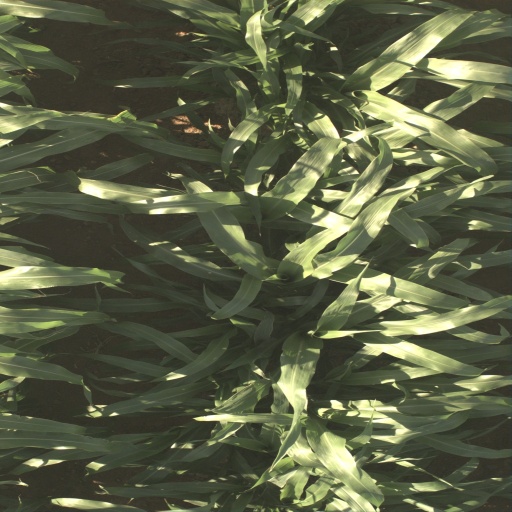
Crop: sorghum